Fraternity

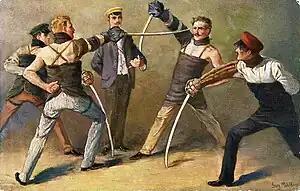
The German Student Corps are known for practicing their tradition of engaging in academic fencing by rules dating back to the 1750s.

There are known fraternal organizations which existed as far back as ancient clan hero and goddess cults of Greek religions and in the Mithraic Mysteries of ancient Rome.